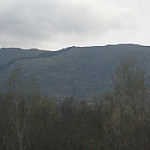
Scene: Outdoor